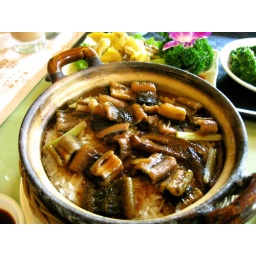
Yuan Zhou Cafe - yellow eel in clay pot